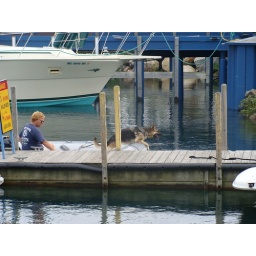
This dog was soooo excited to be in the boat but would have loved to be in the water!